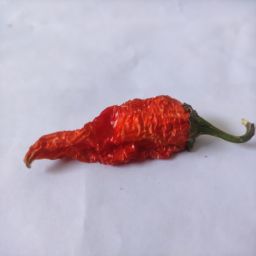
Crop: New Mexico Green Chile
Quality: Dried